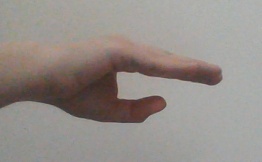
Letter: jeem